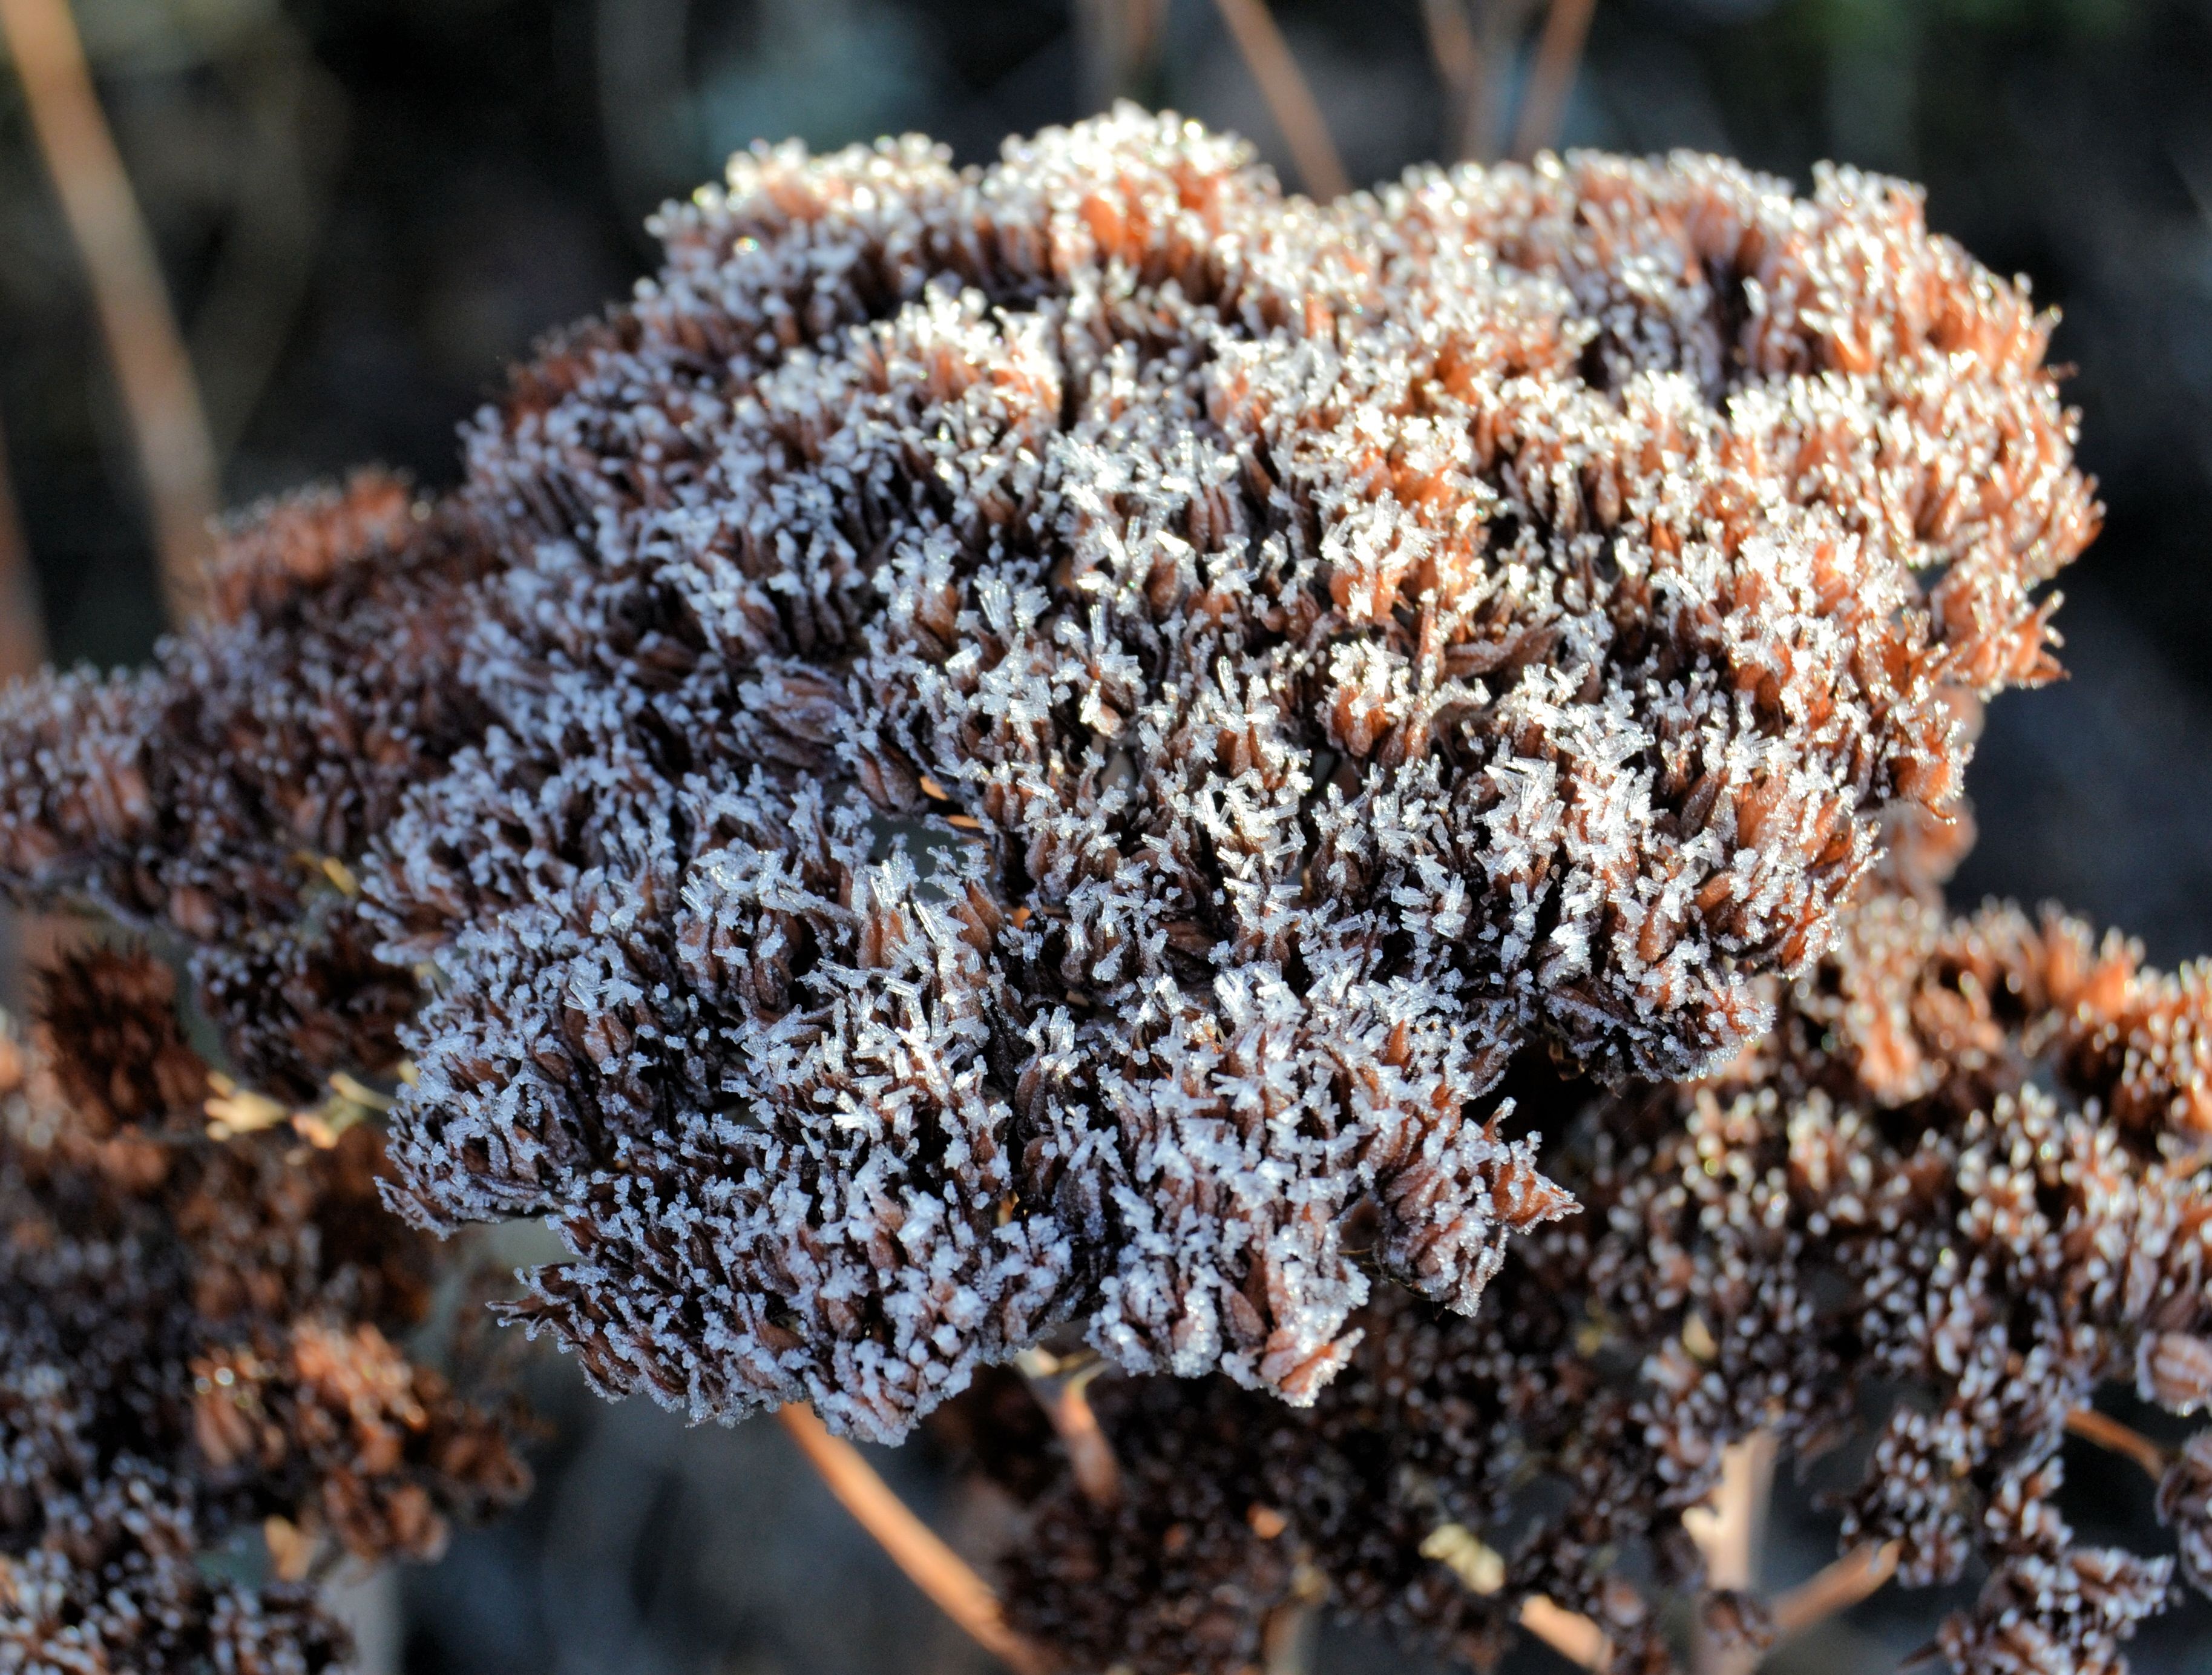
tree, nature, branch, plant, leaf, flower, frost, produce, soil, garden, close, flora, flowers, close up, shrub, hoarfrost, macro photography, flowering plant, fat hen, land plant, fettpflanze